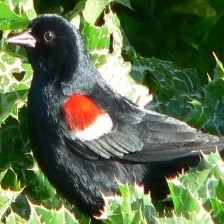
Species: TRICOLORED BLACKBIRD
Scientific name: AGELAIUS TRICOLOR